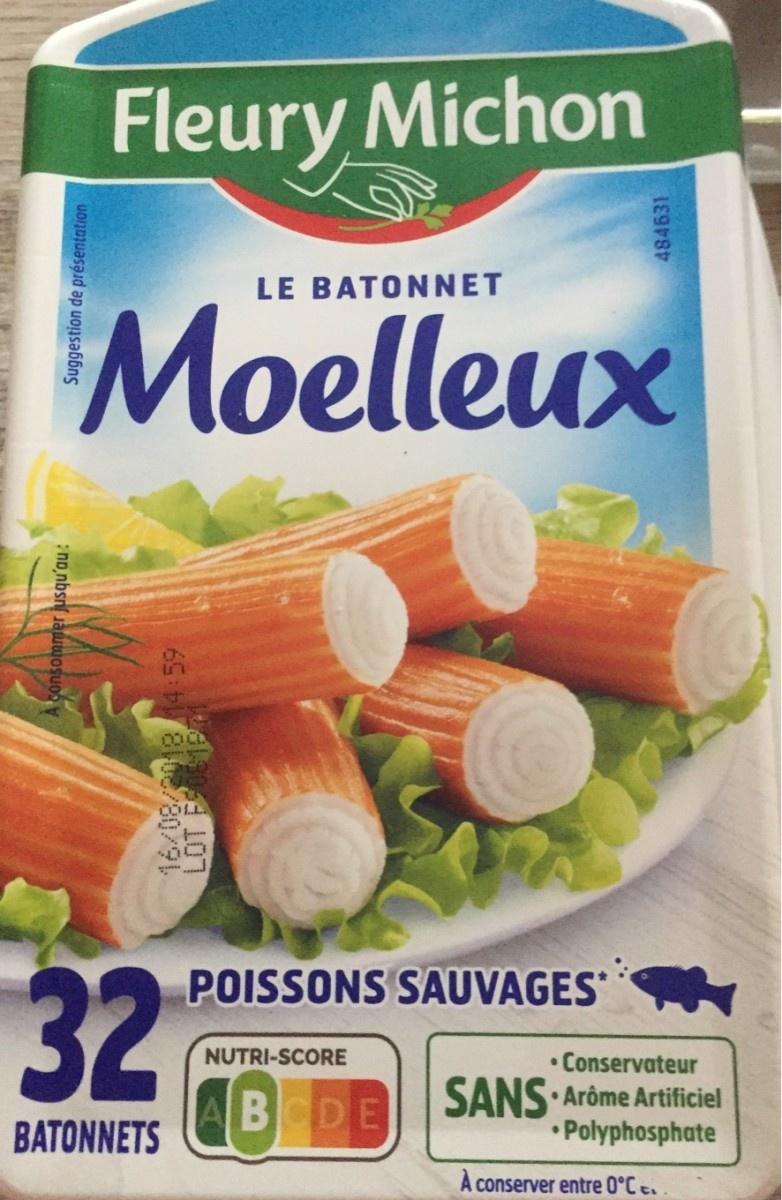
Nutri-Score label: nutriscore-b